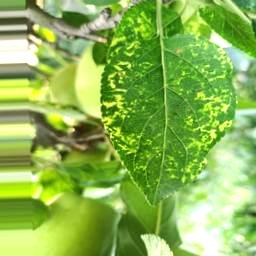
Label: Apple_Mosaic